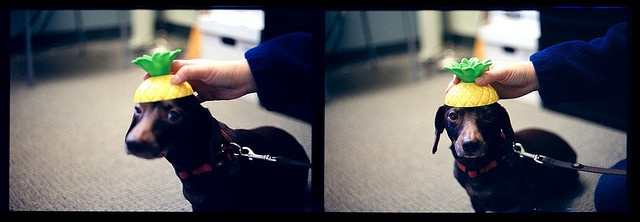
a black and brown dog wearing a yellow and green hat
there are two pictures of a small black and brown dog
A series of two pictures with a small dog wearing a fruit hat.
A dachshund dog with a pineapple hat on.
Two images of the same dog with a hat on his head